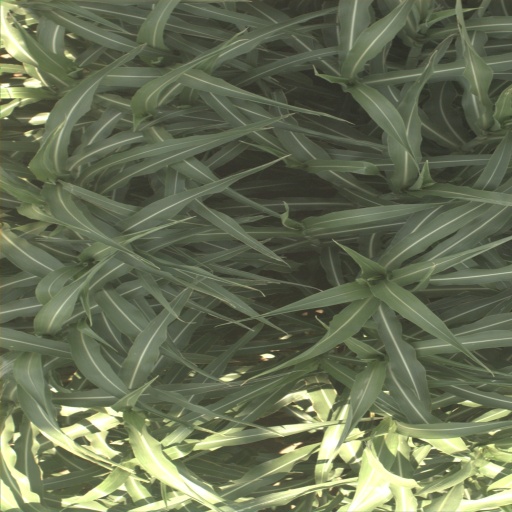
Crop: sorghum